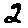
Label: 2